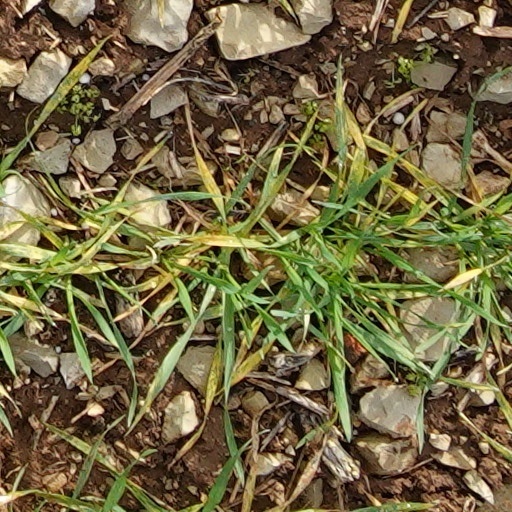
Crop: wheat